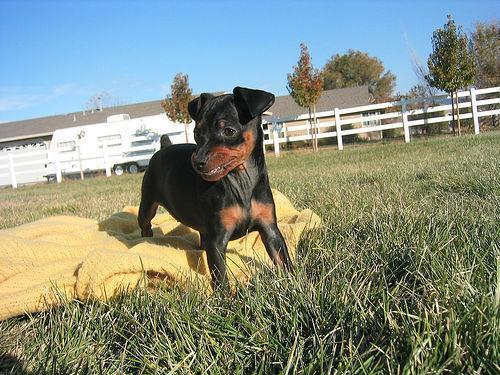
miniature_pinscher